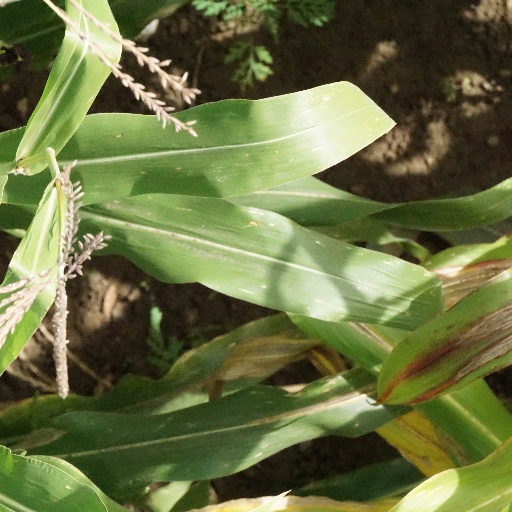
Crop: maize; corn